2019 Stanley Cup Final

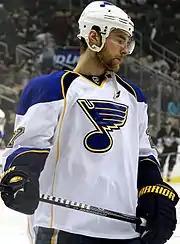
Alex Pietrangelo scored the Stanley Cup-clinching goal in Game 7.

In game six, after both Brayden Schenn and Ryan O'Reilly were sent to the penalty box for boarding and delay of game respectively, Boston forward Brad Marchand scored on the resulting 5-on-3 power play. In the second period, both teams were relatively even in shots, Boston with eight and St. Louis with ten, but neither team scored. In the third period, Bruins defenceman Brandon Carlo shot a bouncing puck towards Jordan Binnington which snuck under the Blues goaltender's blocker for the second goal of the game. Karson Kuhlman gave Boston a three-goal lead with his first goal of the playoffs. St. Louis got on the board when O'Reilly's shot appeared to cross the goal line after a video replay. The Bruins regained their three-goal lead when the Blues in a defensive scramble left David Pastnak alone in front of the net and he fired the puck past Binnington. The Blues pulled Binnington in an attempt to tie the game, but Zdeno Chara sealed the victory for the Bruins finalizing the score at 5–1 and sending the series to a seventh game.